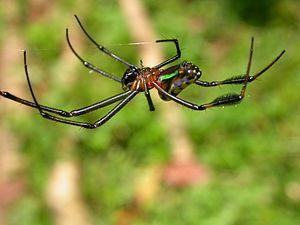
Leucauge est un genre d'araignées aranéomorphes de la famille des Tetragnathidae.